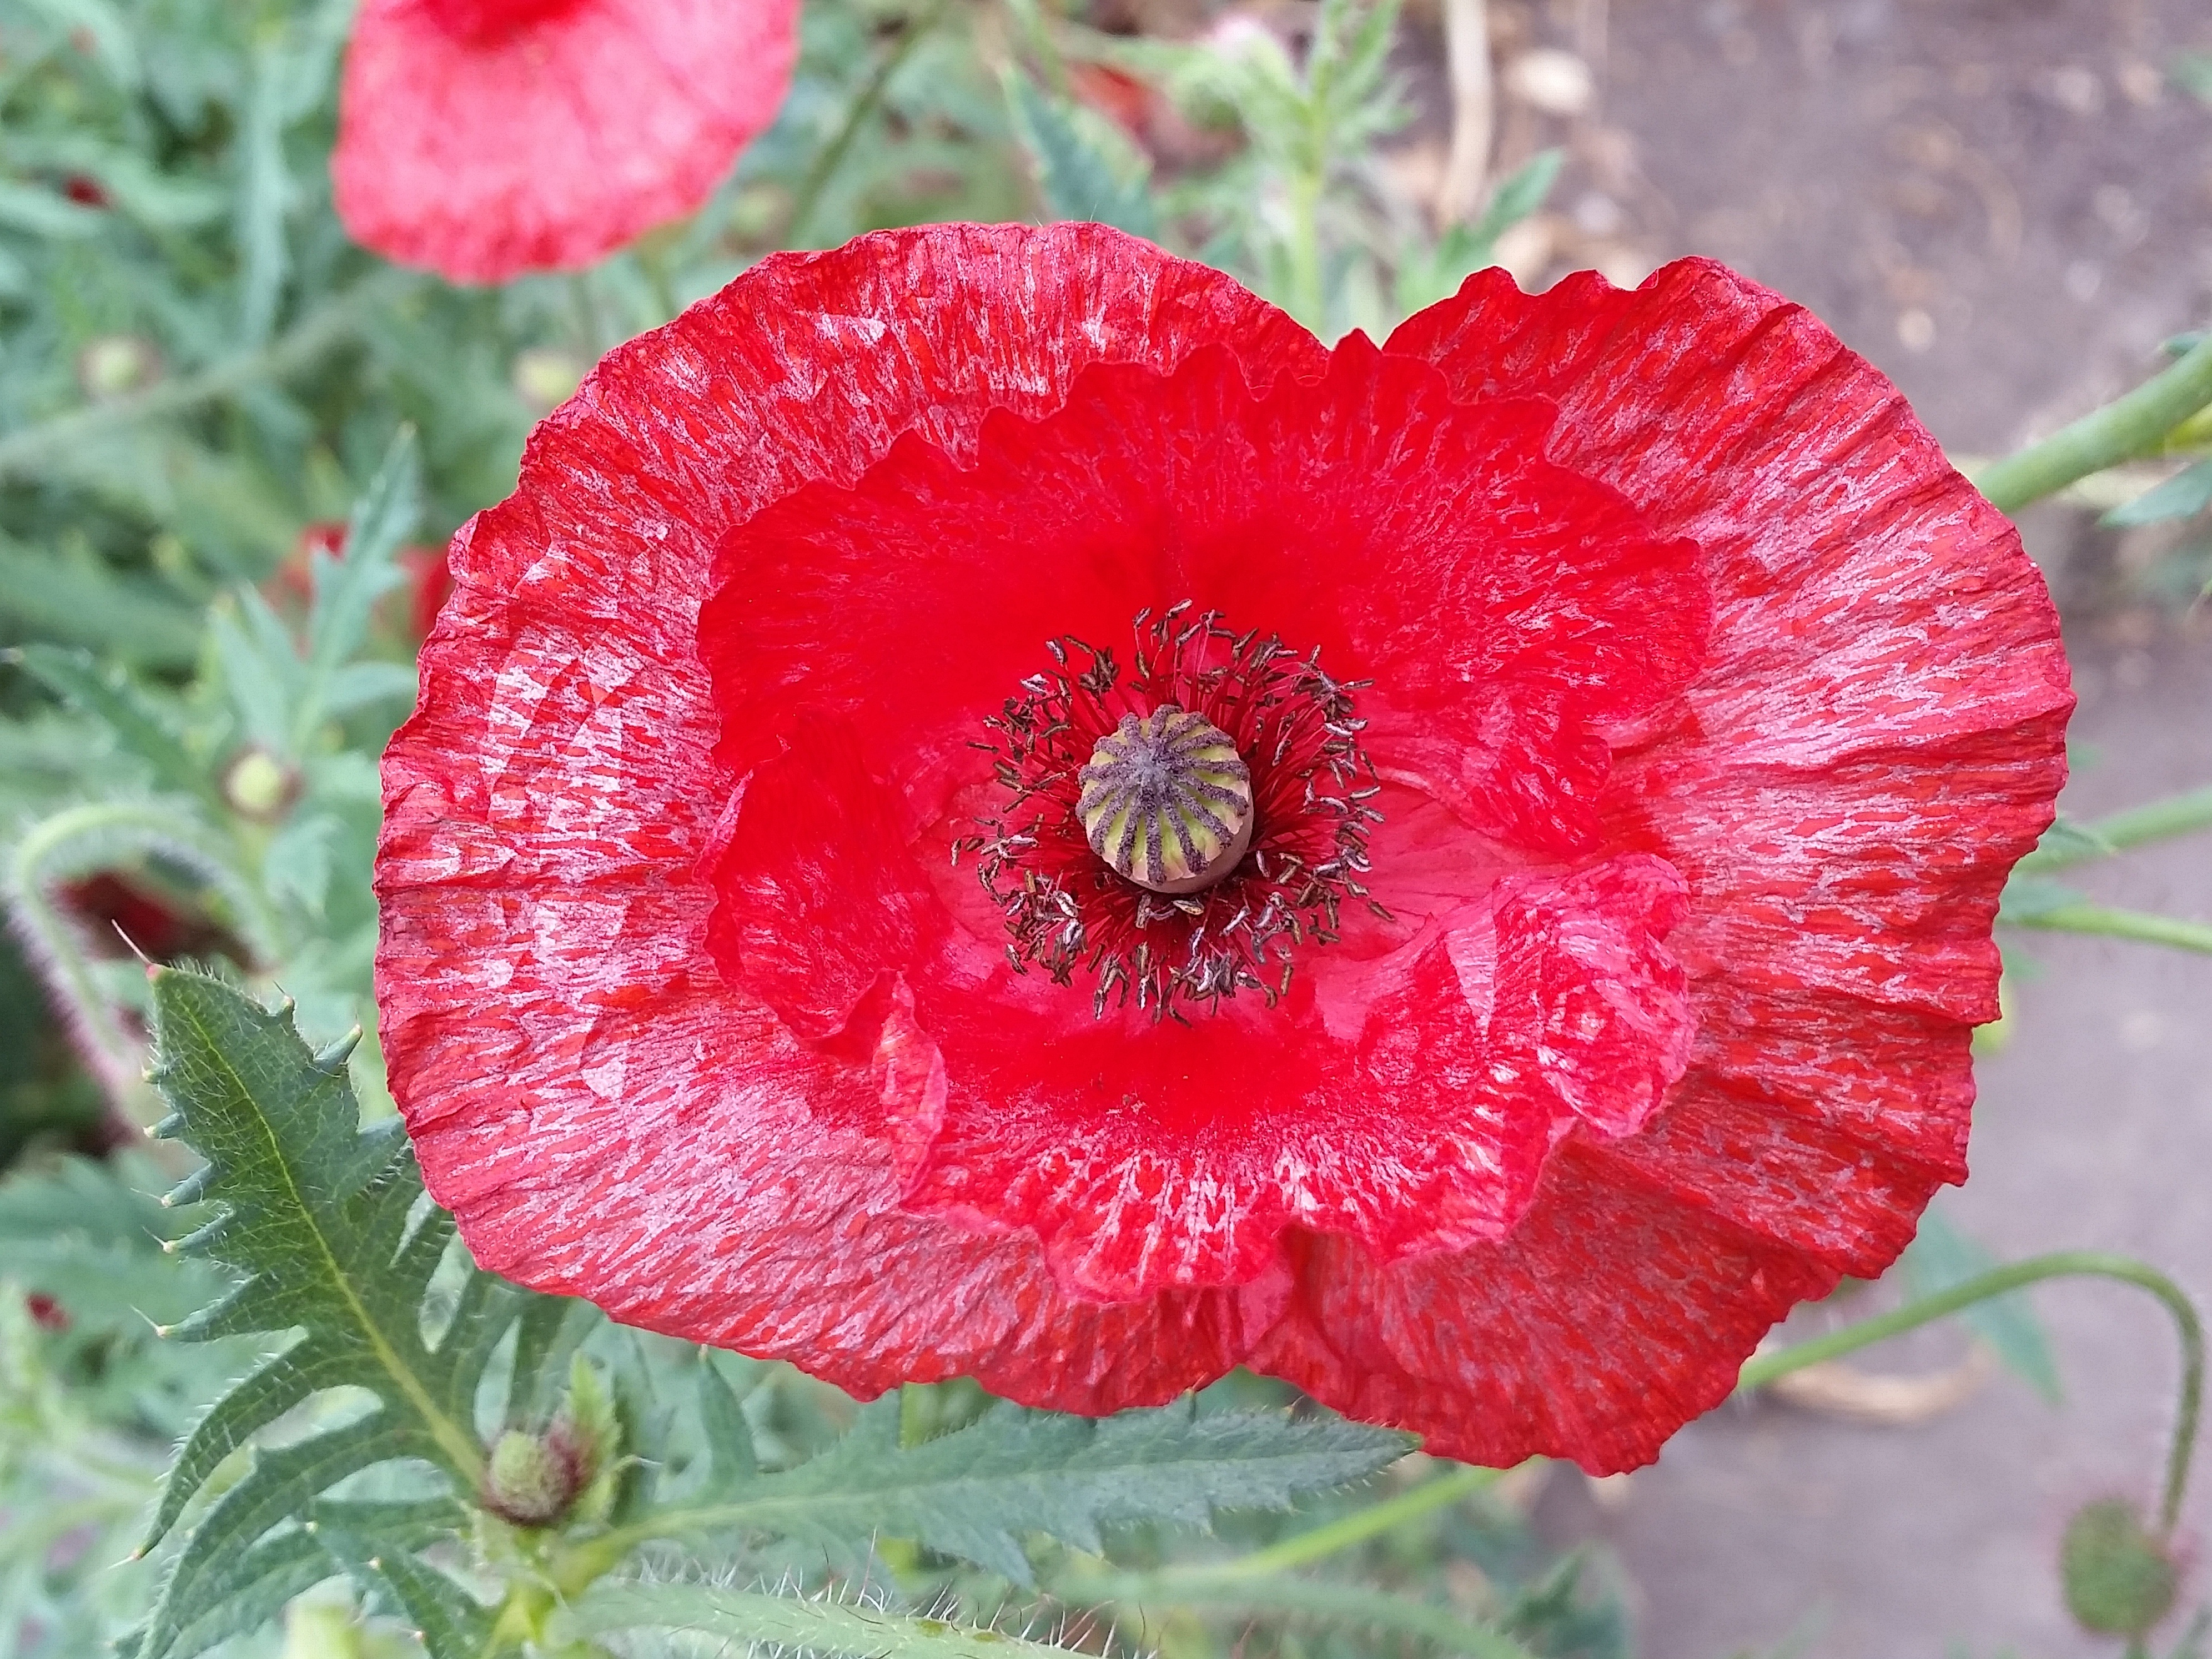
nature, plant, meadow, flower, petal, summer, red, flora, poppy, coquelicot, macro photography, flowering plant, annual plant, land plant, poppy family